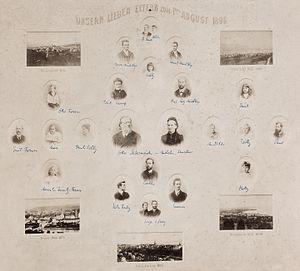
""Pour le 40ème anniversaire de mariage de nos chers parents"" Ernestine Moehrlen et Otto Sutermeister (légende manuscrite par Hans Martin Sutermeister)
Sutermeister est un nom de famille notamment porté par :